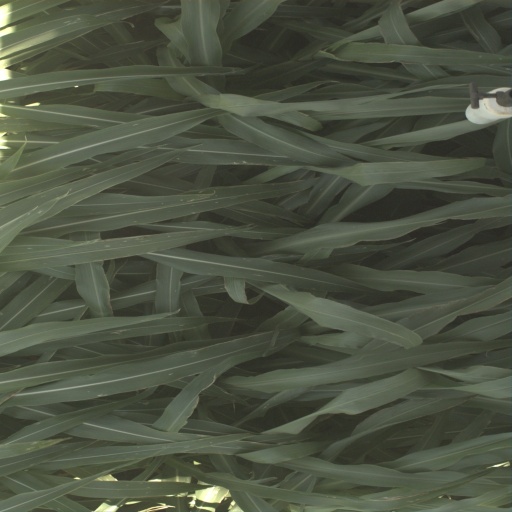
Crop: sorghum